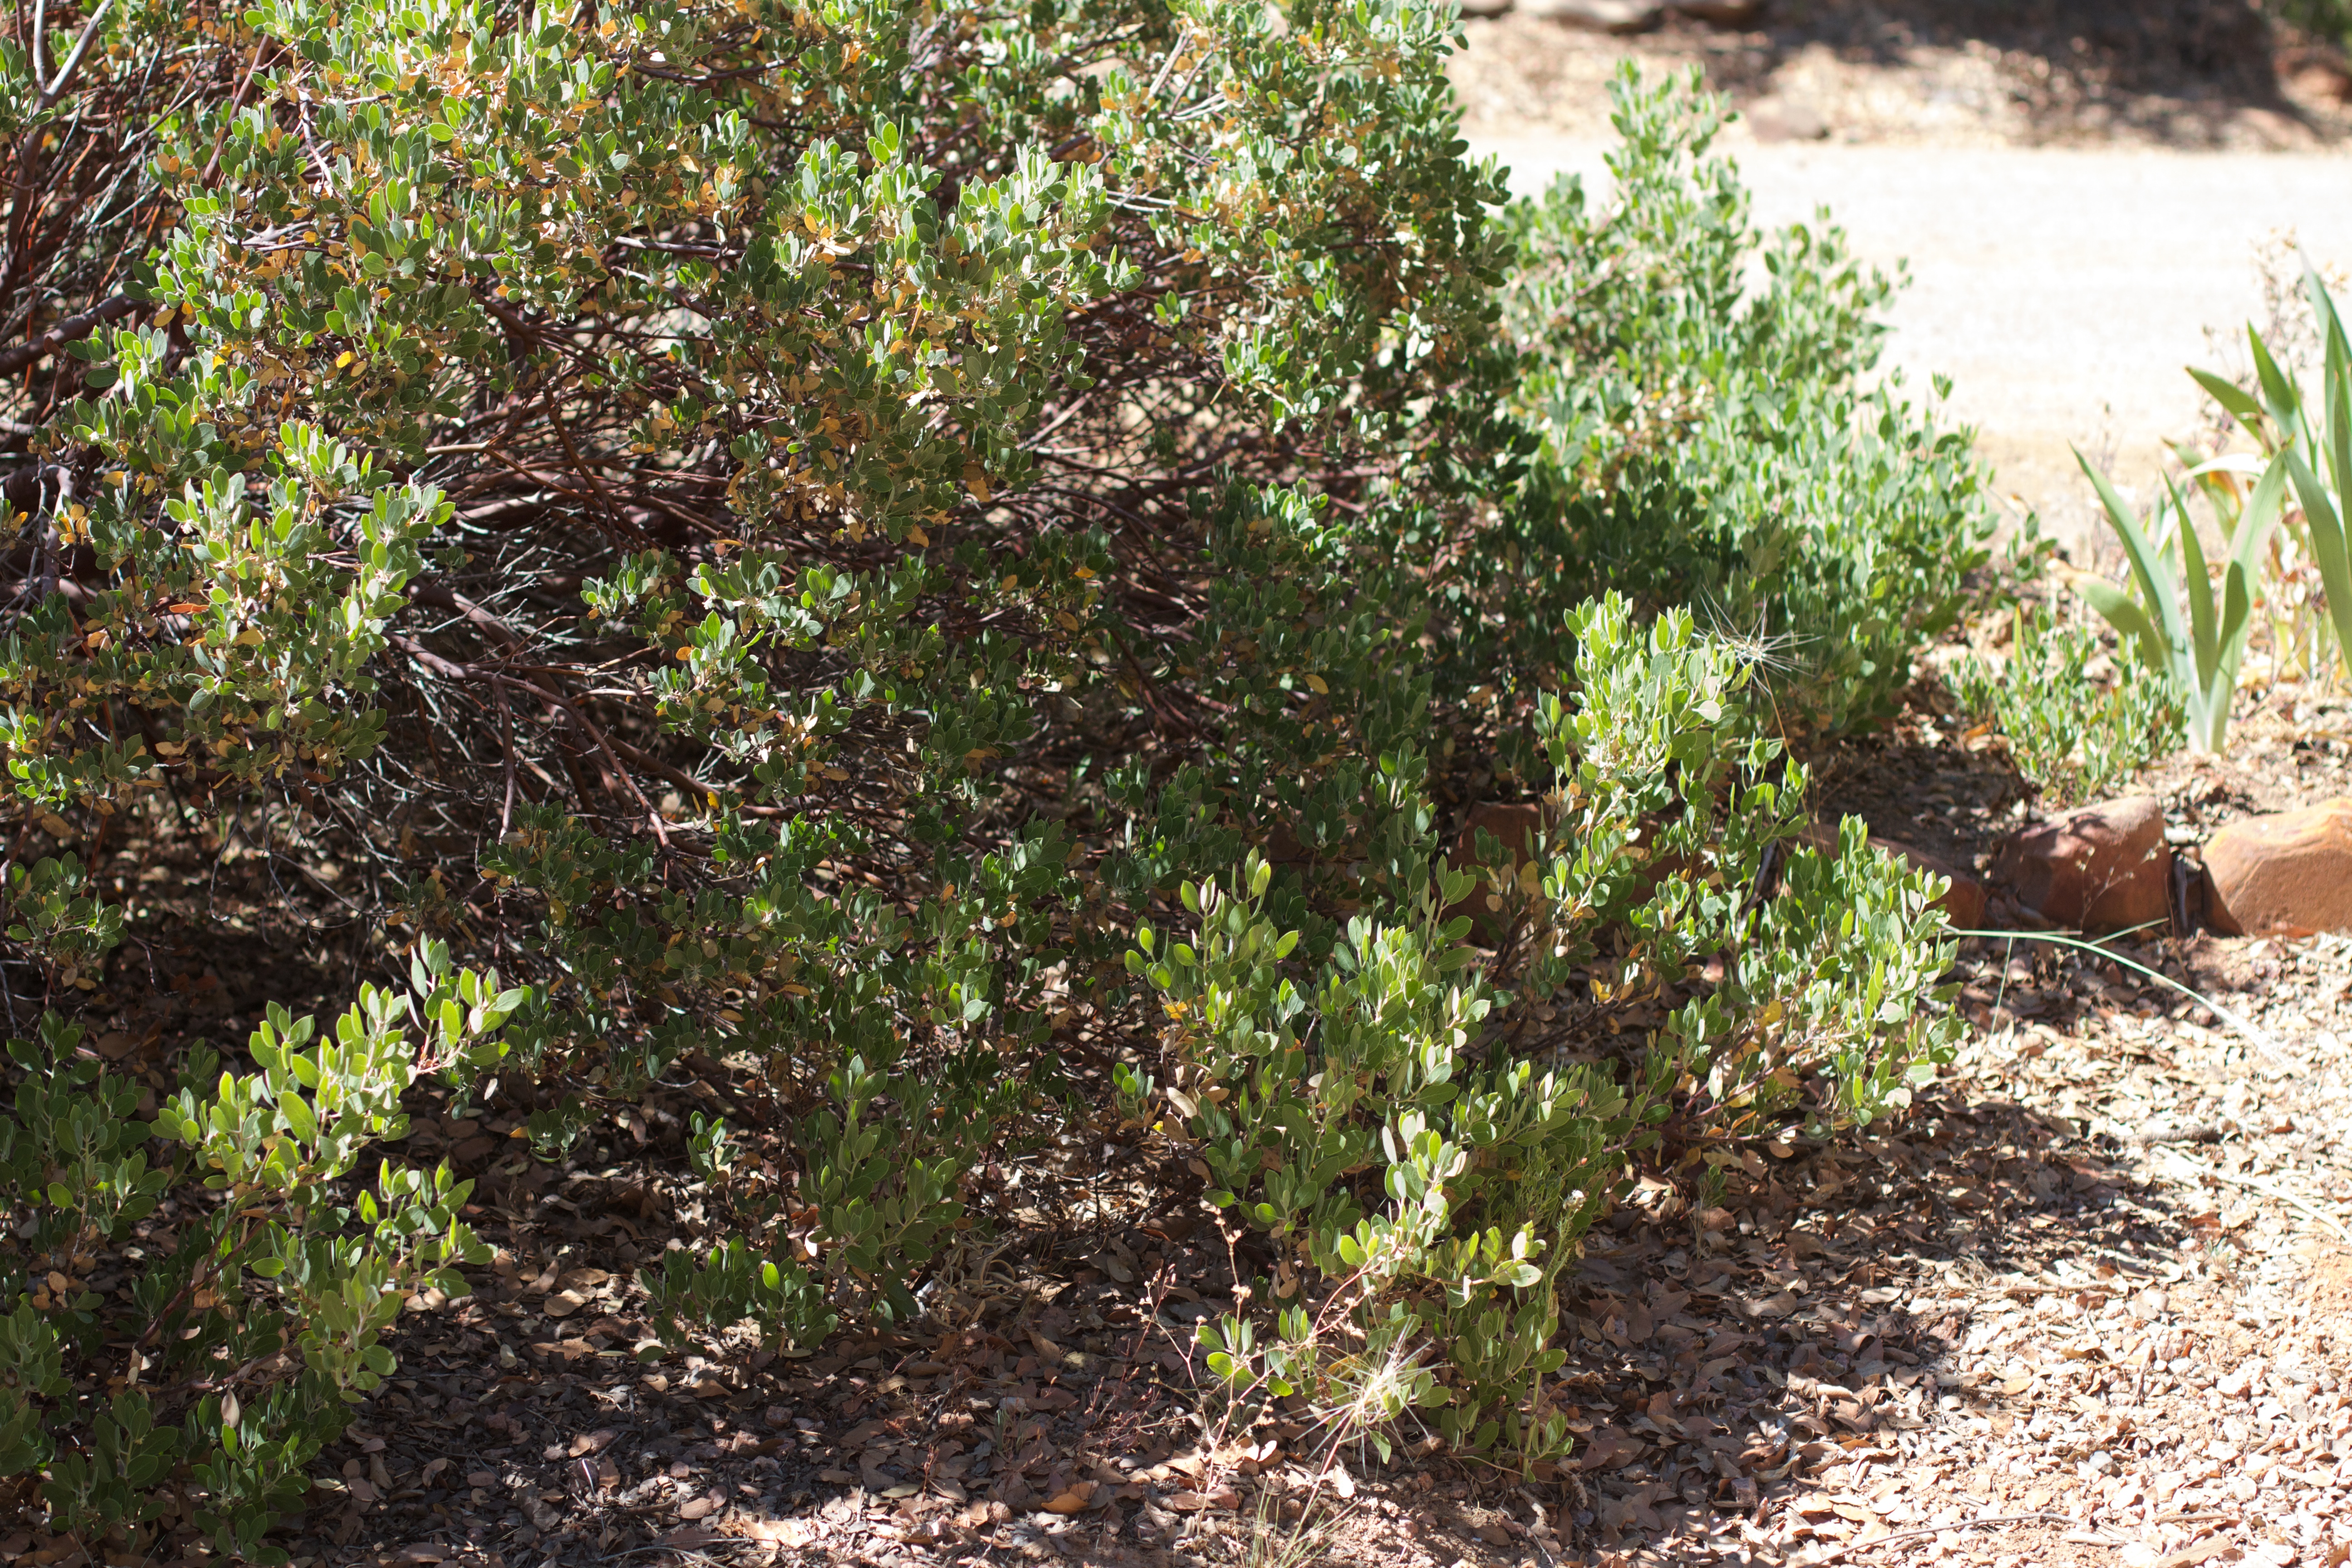
tree, plant, flower, food, herb, produce, evergreen, garden, flora, shrub, yard, flowering plant, woody plant, land plant